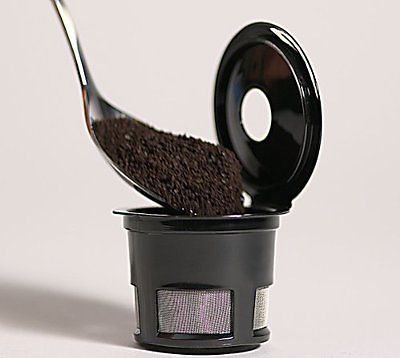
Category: coffee maker